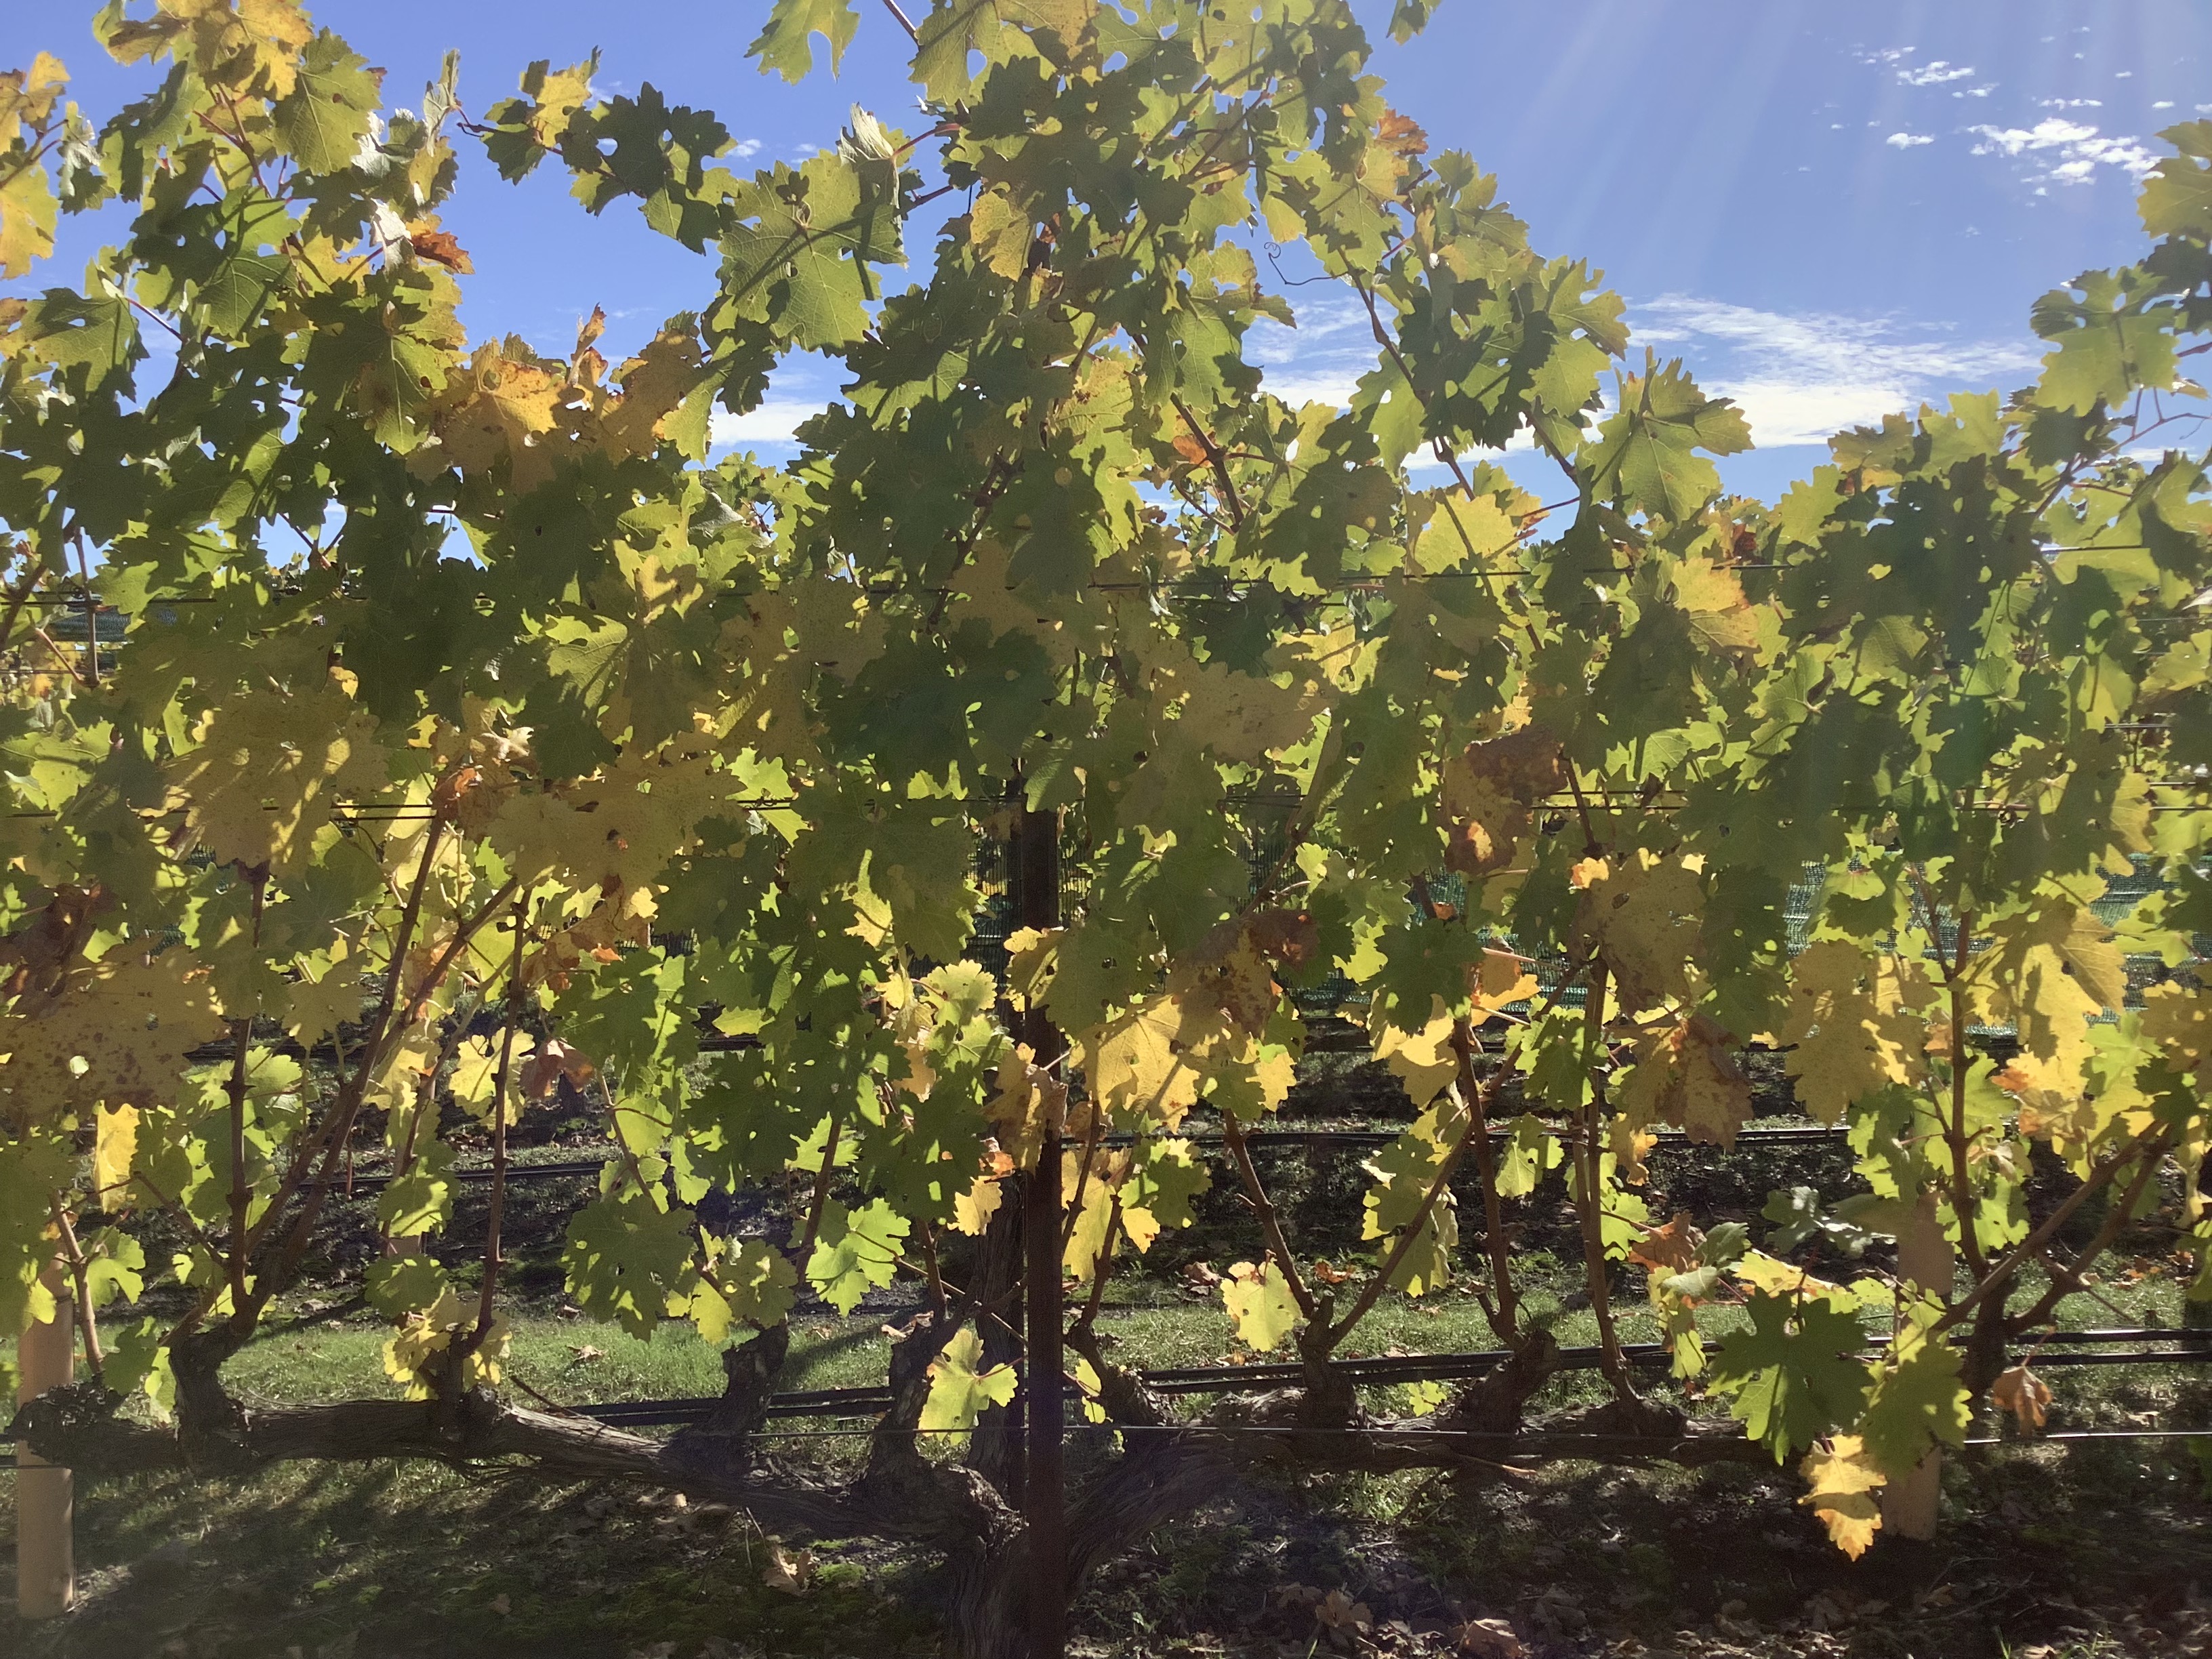
Label: No Virus